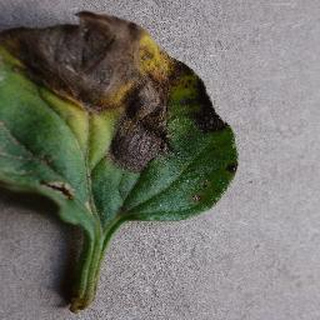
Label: tomato_early_blight